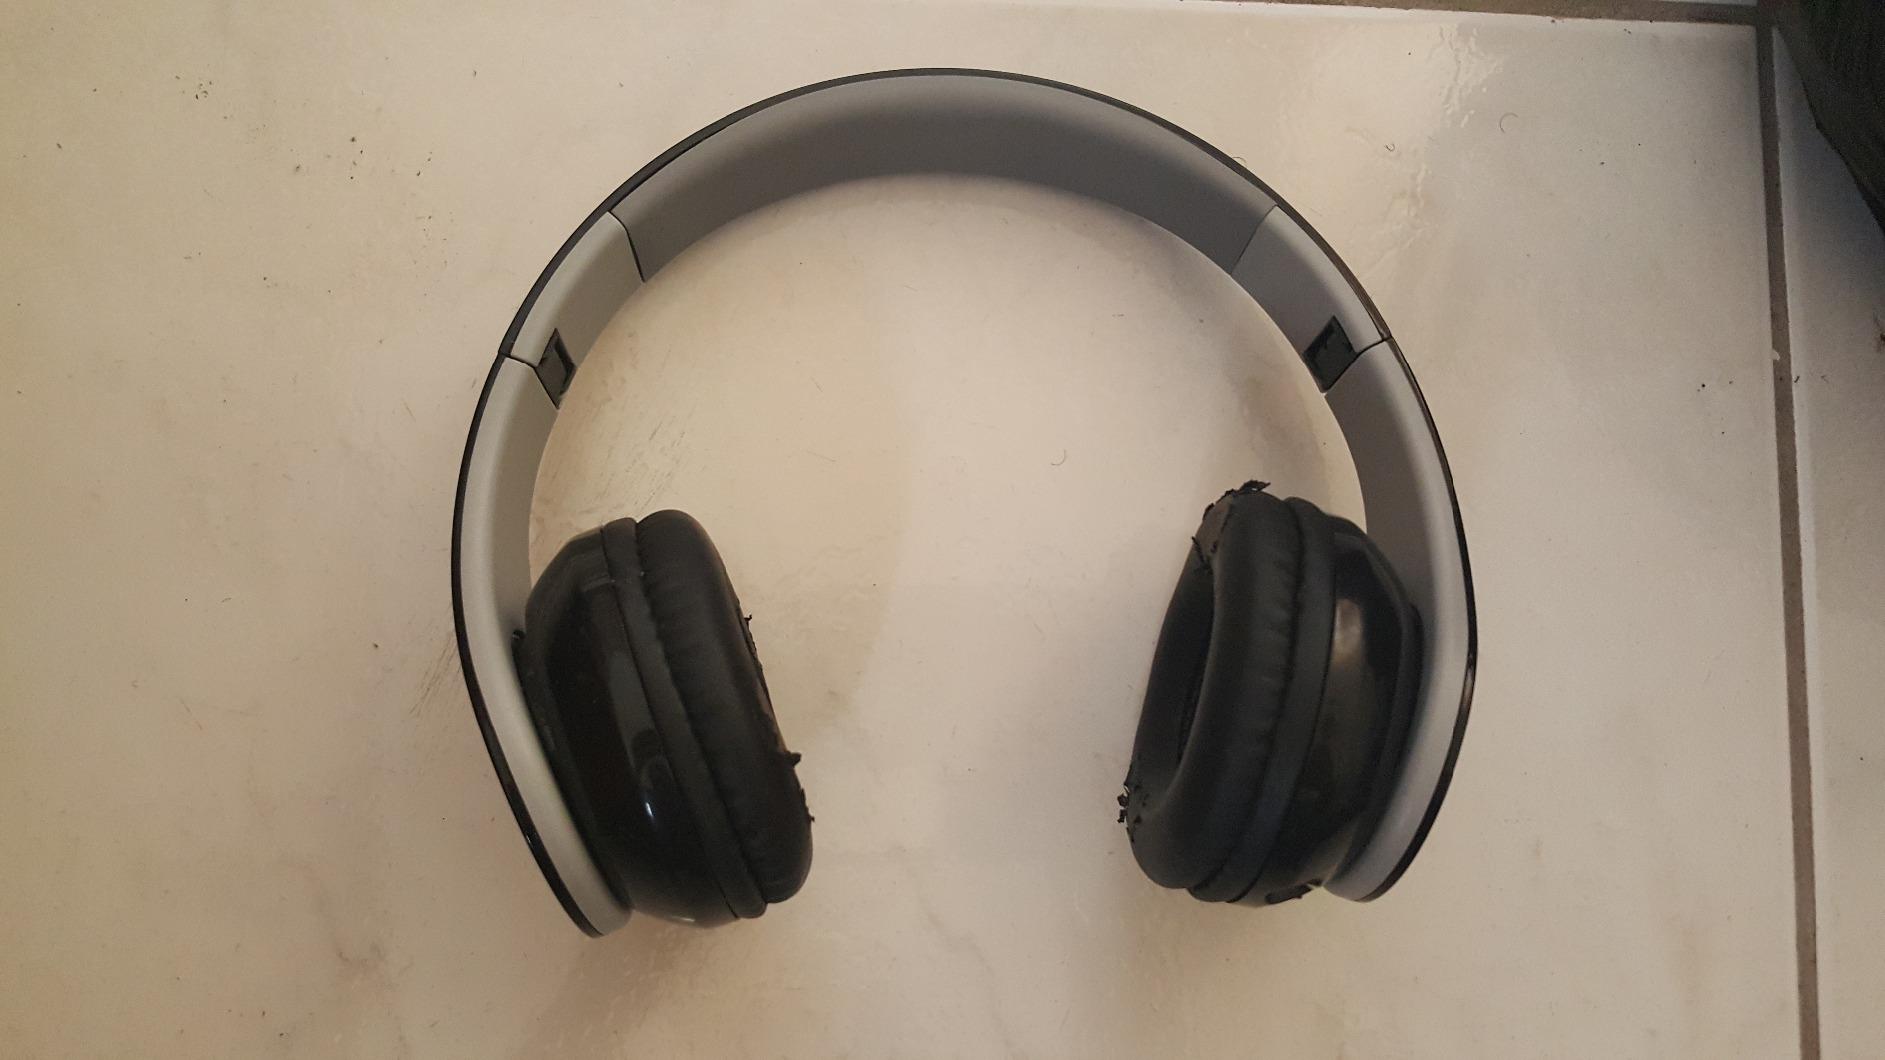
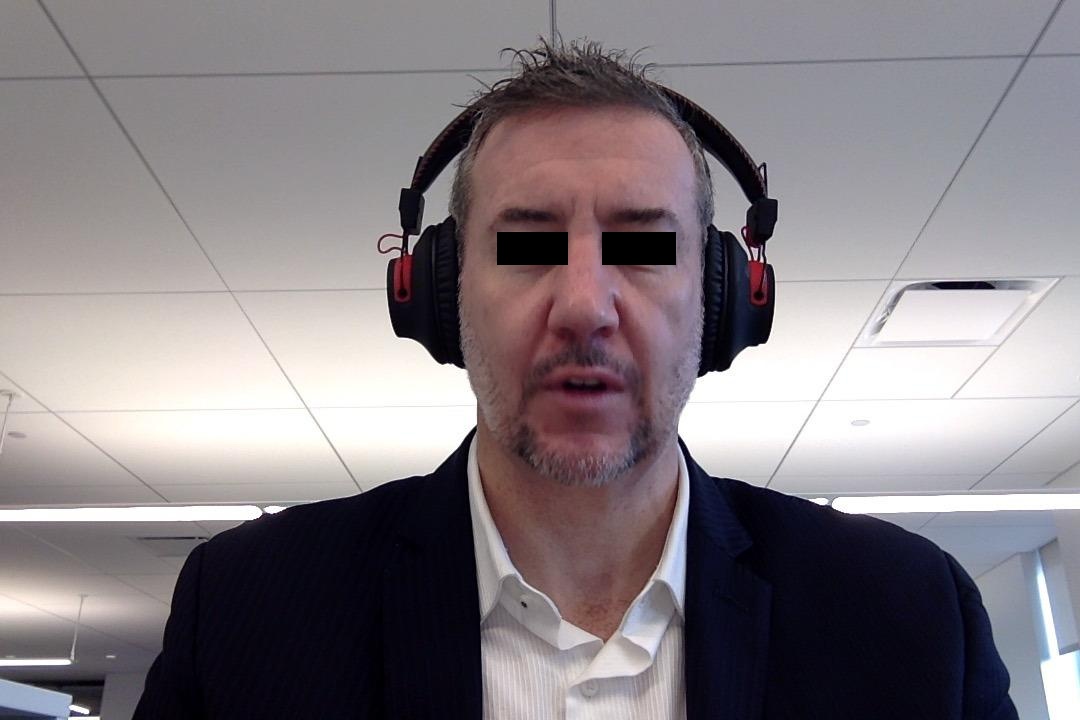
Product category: headphones
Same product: no